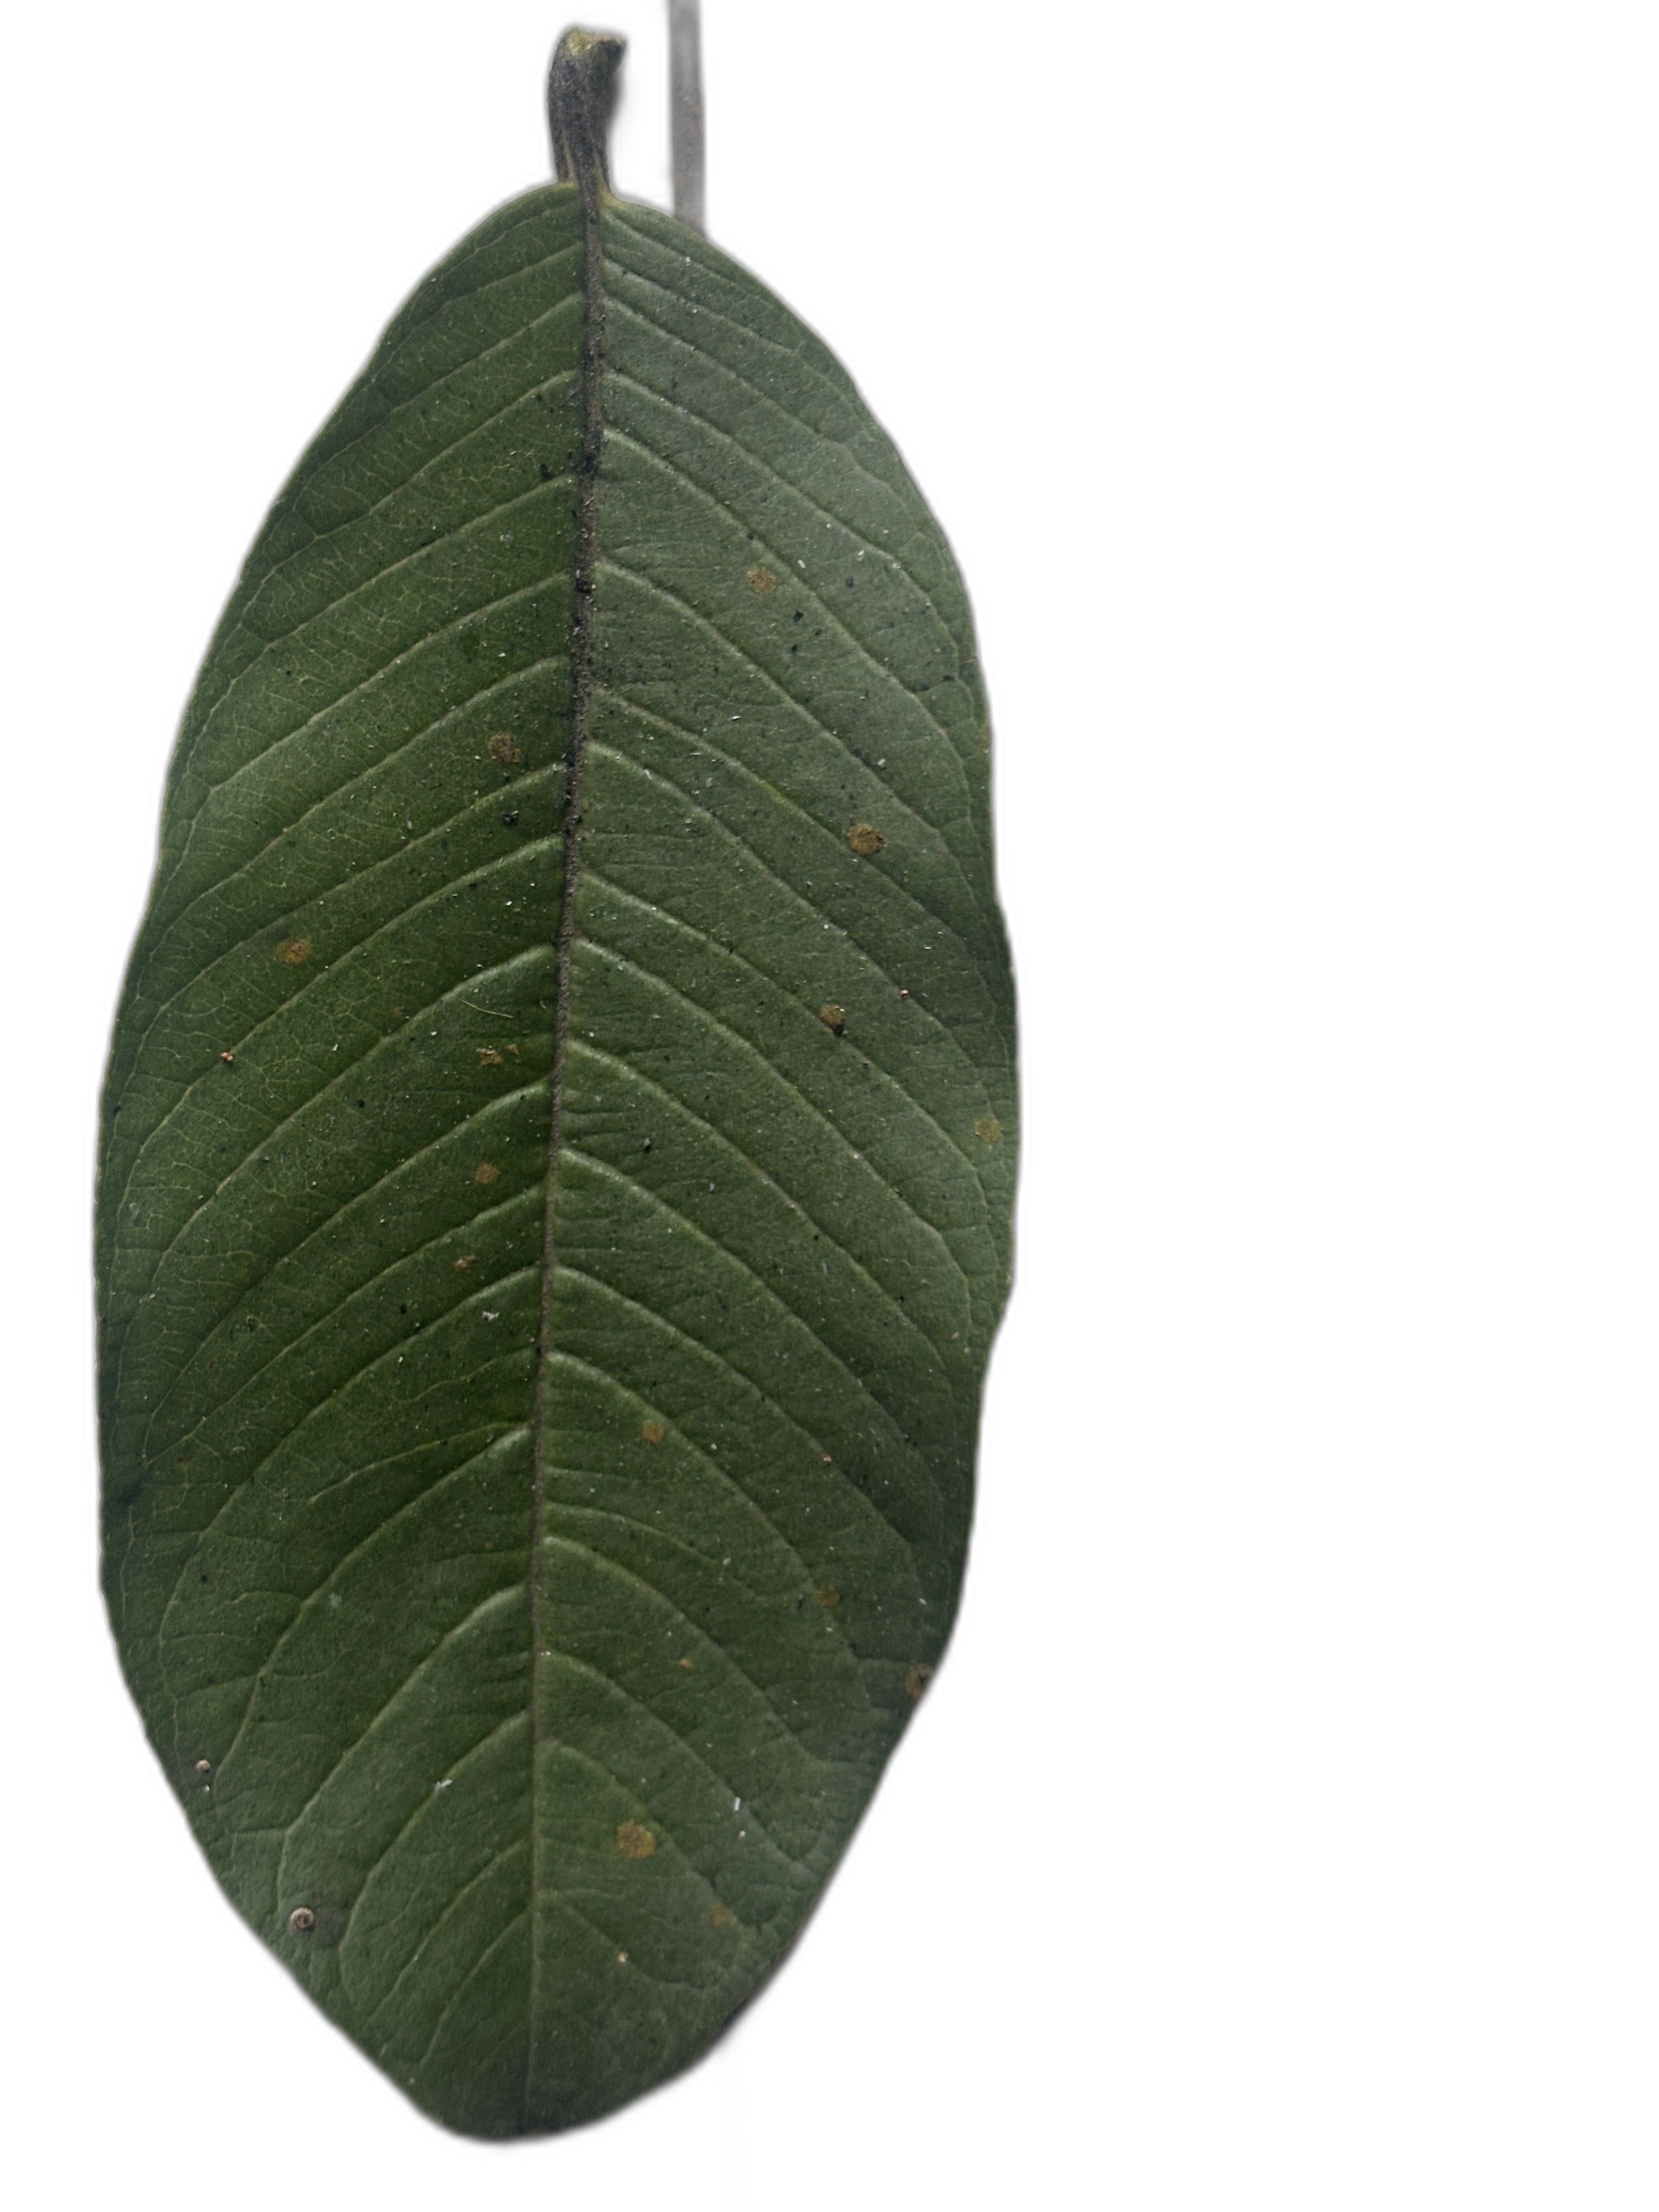
Plant part: leaf
Disease: Healthy